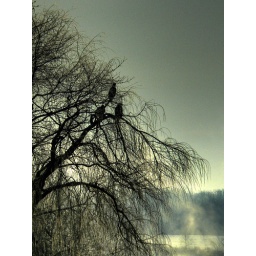
Three bald eagles sitting in a tree at Lake Red Rock.